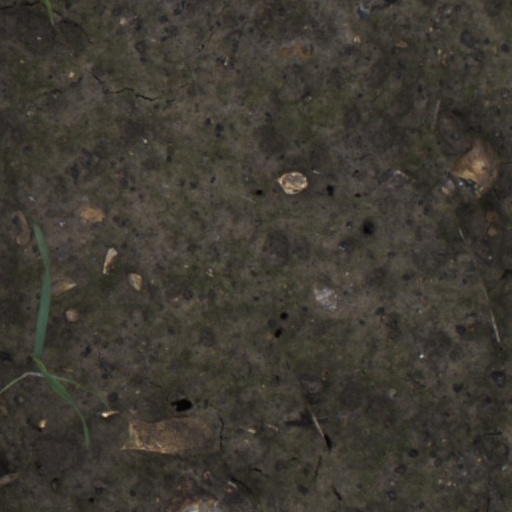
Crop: wheat